Radar remote sensing

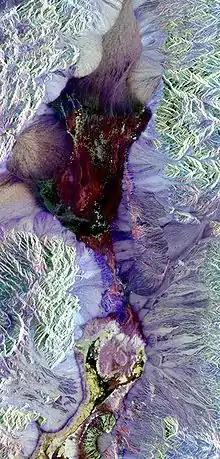
Synthetic aperture radar image of Death Valley colored using polarimetry

Radar remote sensing is a type of active remote Sensing which uses electromagnetic energy backscattered from ground targets to extract physical and dielectric behavior. It is different from passive remote sensing, the most common type, as the electromagnetic radiation (EMR) is produced by the emitters and they transmit radiation at radio wavelengths (i.e. from around 1 cm to several meters) and sensors use the measured return to infer properties of the Earth's surface. radar remote sensing uses long-wavelength energy that penetrates through clouds and is sensitive to changes in vegetation physical structure. Thus, it has advantage in its capability of all-hour and all-weather imaging.